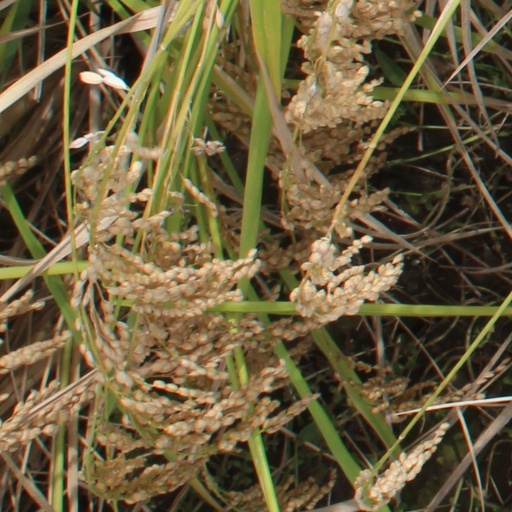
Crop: rice